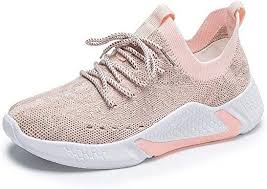
Waste category: shoes